Jan Vertonghen

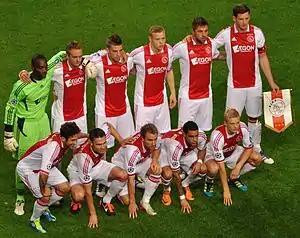
Vertonghen (top right) captaining Ajax in 2011

During the 2011–12 Eredivisie season, Vertonghen emerged as one of Ajax's best players, demonstrating his versatility to cover multiple positions after Ajax had let several regular players out on long-term loans. After an impressive season, including a performance for which he was singled out for praise against Manchester United in the UEFA Europa League Round of 16, he was named the 2011–12 Eredivisie Player of the Year. Named team captain by Frank de Boer, he led his Ajax to their second title in a row, scoring eight goals in 31 league games, highlighting his attacking strengths. Also, for the second time, he dropped the Championship plate. "Now it falls on my toe – this plate just does not like me," Vertonghen said.